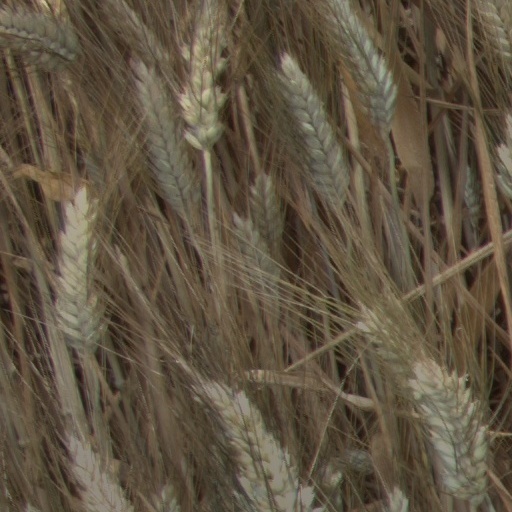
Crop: wheat